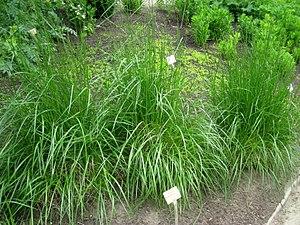
Festuca arundinacea, la fétuque élevée, fétuque roseau ou fétuque faux-roseau, est une espèce de plantes monocotylédones de la famille des Poaceae, sous-famille des Pooideae, originaire de l'Ancien Monde.